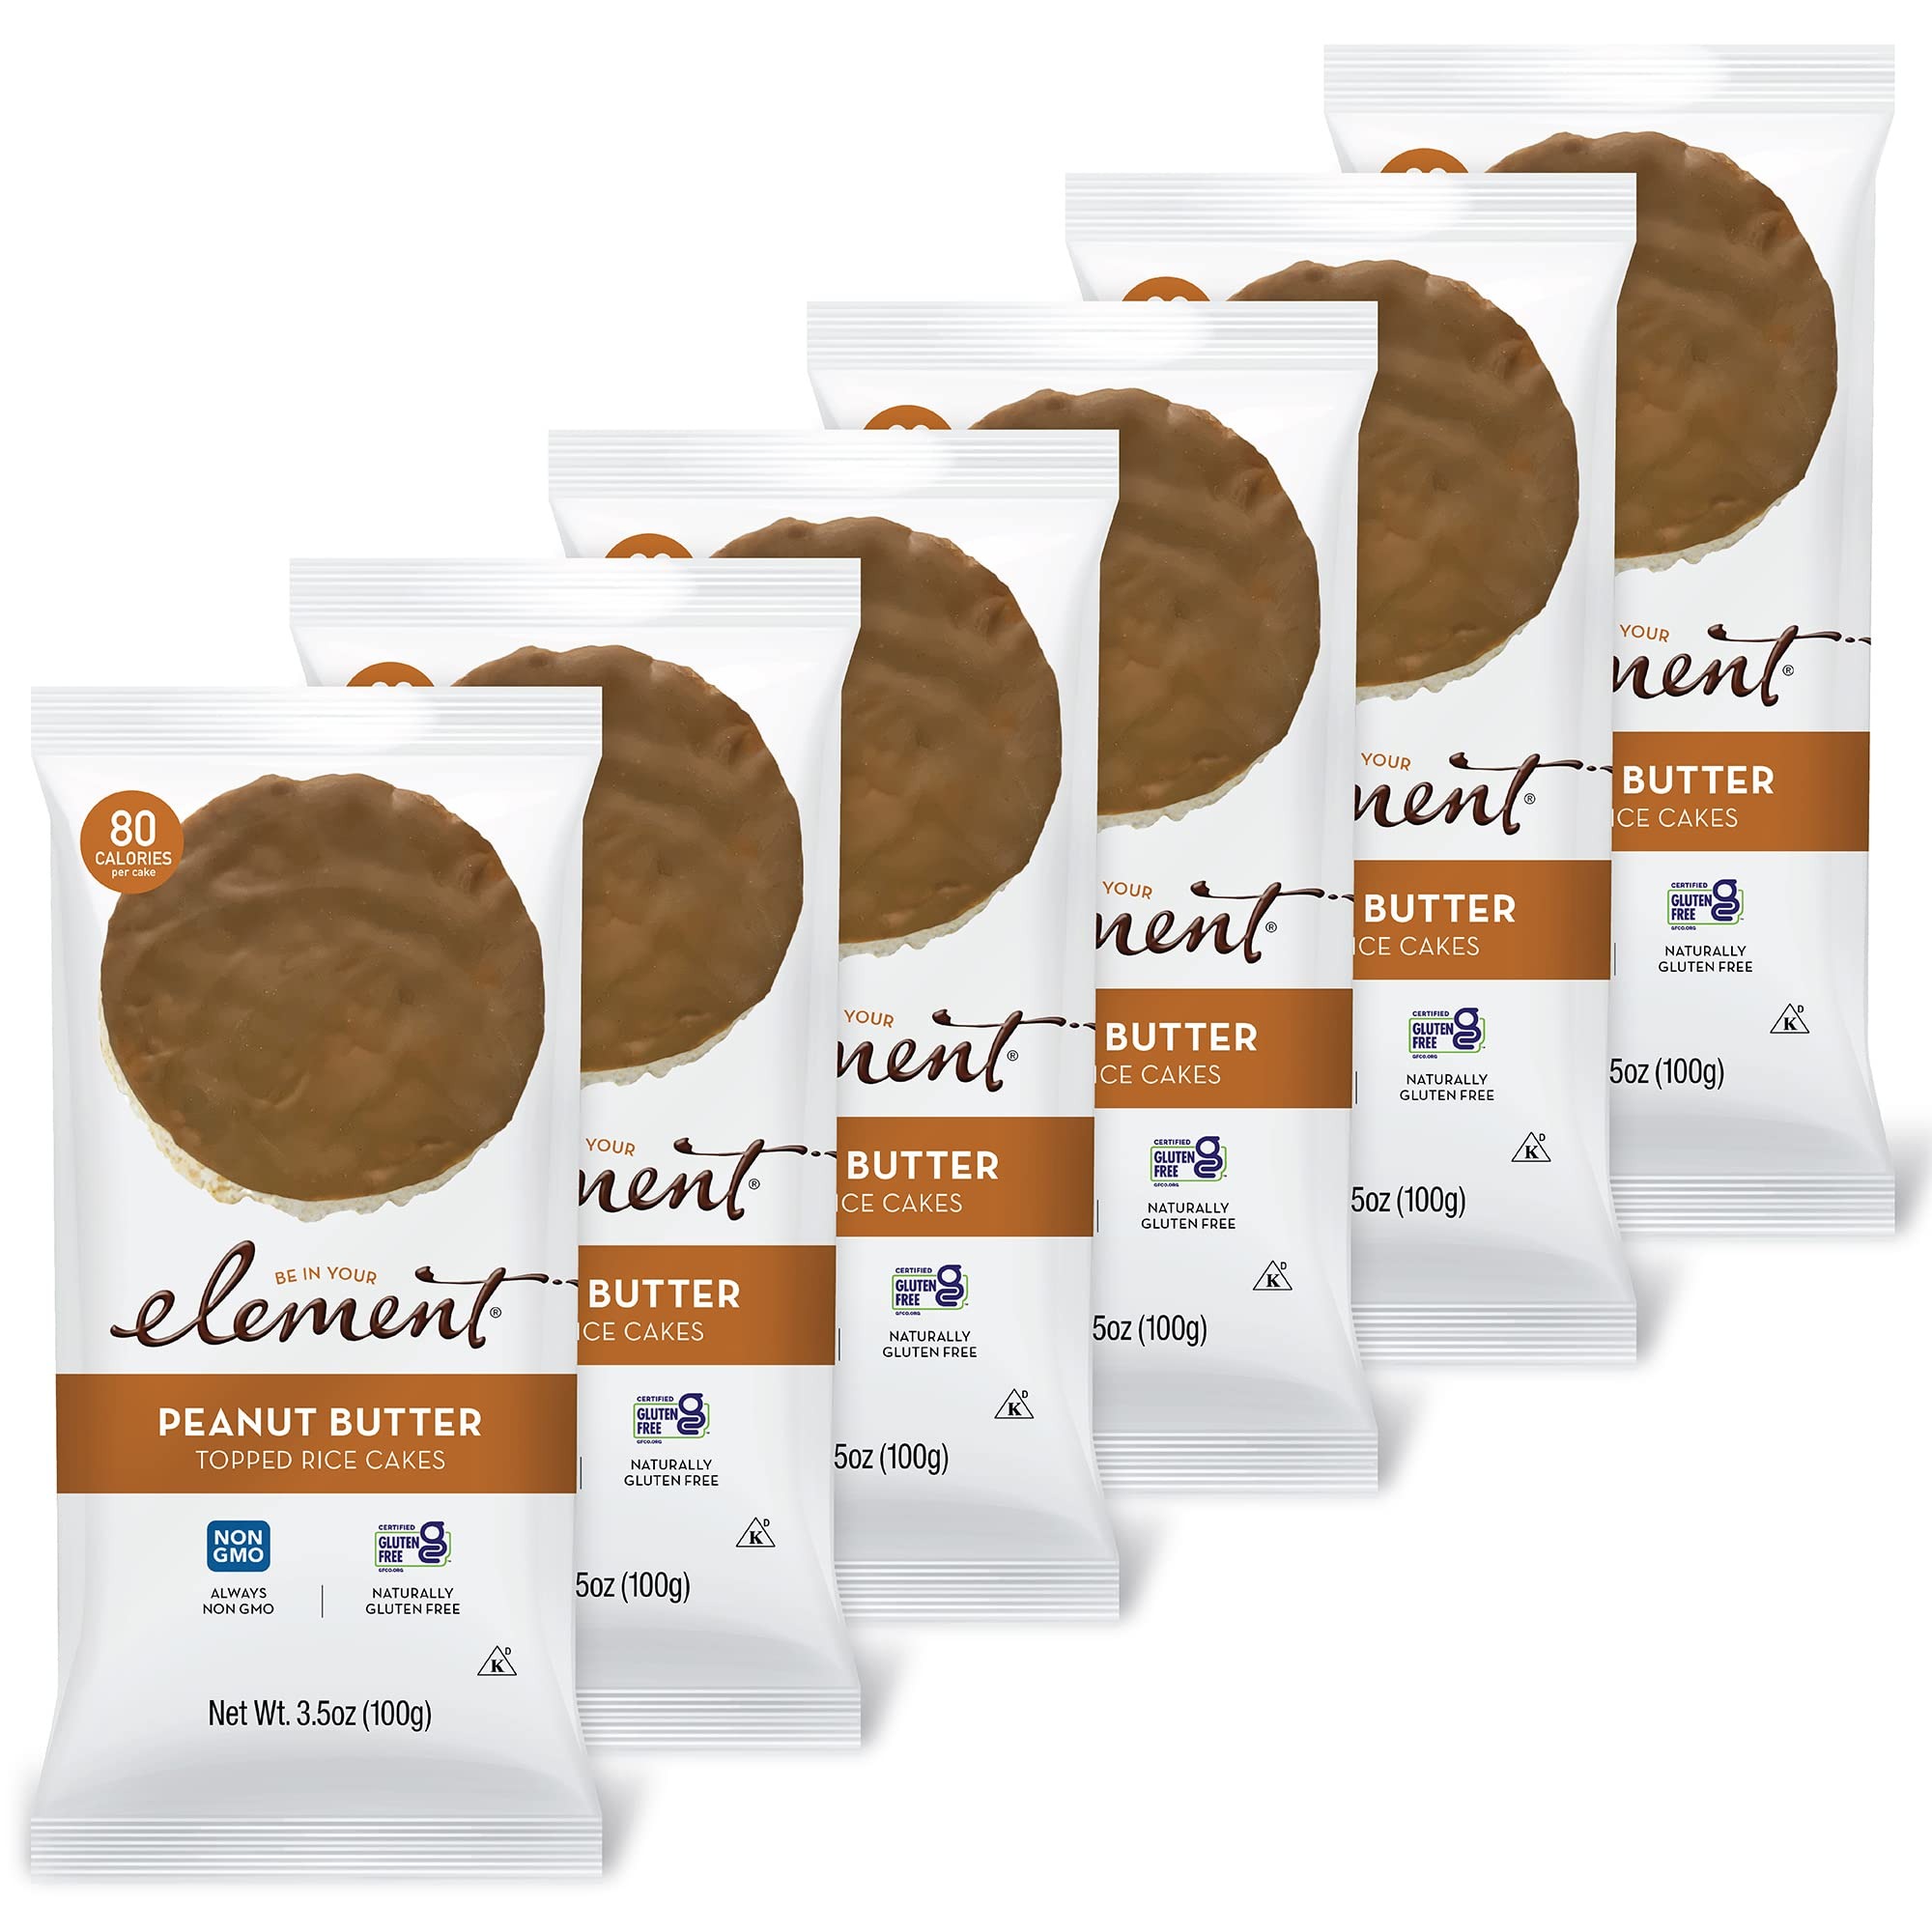
Item Name: Element Snacks - Peanut Butter Topped Rice Cakes (Pack of 6), All-Natural Rice, Healthy Snacks for Kids or Adults, Non GMO, Certified Gluten-Free and Kosher
Bullet Point 1: Gluten Free
Bullet Point 2: Made in the USA
Bullet Point 3: Made with delicious imported European chocolate
Bullet Point 4: Kosher
Bullet Point 5: Only 80 calories per serving
Value: 21.0
Unit: Ounce

Price: 25.99